Franciszek Młokosiewicz

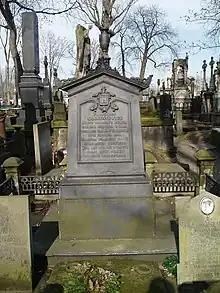
Franciszek Młokosiewicz

Franciszek Młokosiewicz (May 5, 1769, Koźminek – March 23, 1845, Warsaw) was a Polish officer who served during the Napoleonic Wars and the November Uprising. He served in the Army of the Duchy of Warsaw and participated in the Battle of Fuengirola.